Capture of Tiberias (1918)

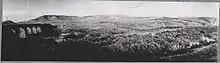
Jisr el Mejamie railway bridge over Jordan River

After the Ottoman and German garrison was captured at the Battle of Samakh in the early morning of 25 September, strong light horse patrols advanced eastwards from Samakh up the Yarmuk valley. The patrols found that every bridge over the Jordan River was in Ottoman hands and strongly guarded. One railway bridge was defended by 30 Ottoman troops with 60 German troops in a redoubt. The rugged Ain en Nimr mountain, above the Sea of Galilee and less than from its southern shore, was occupied by 500 Ottoman infantry supported by one artillery piece. Major General Henry Hodgson, commanding the Australian Mounted Division, ordered the light horse patrols back to Samakh and pushed westwards towards Tiberias.